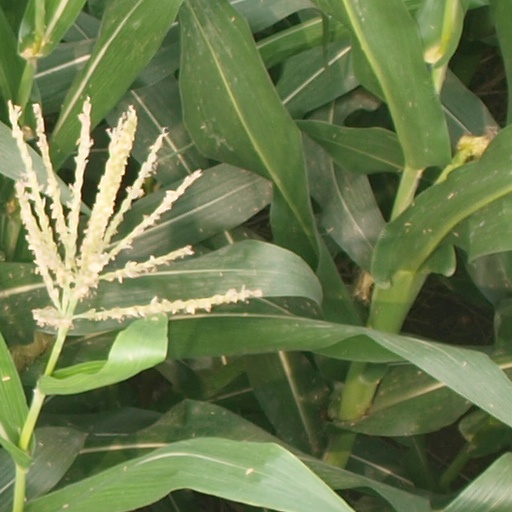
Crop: maize; corn